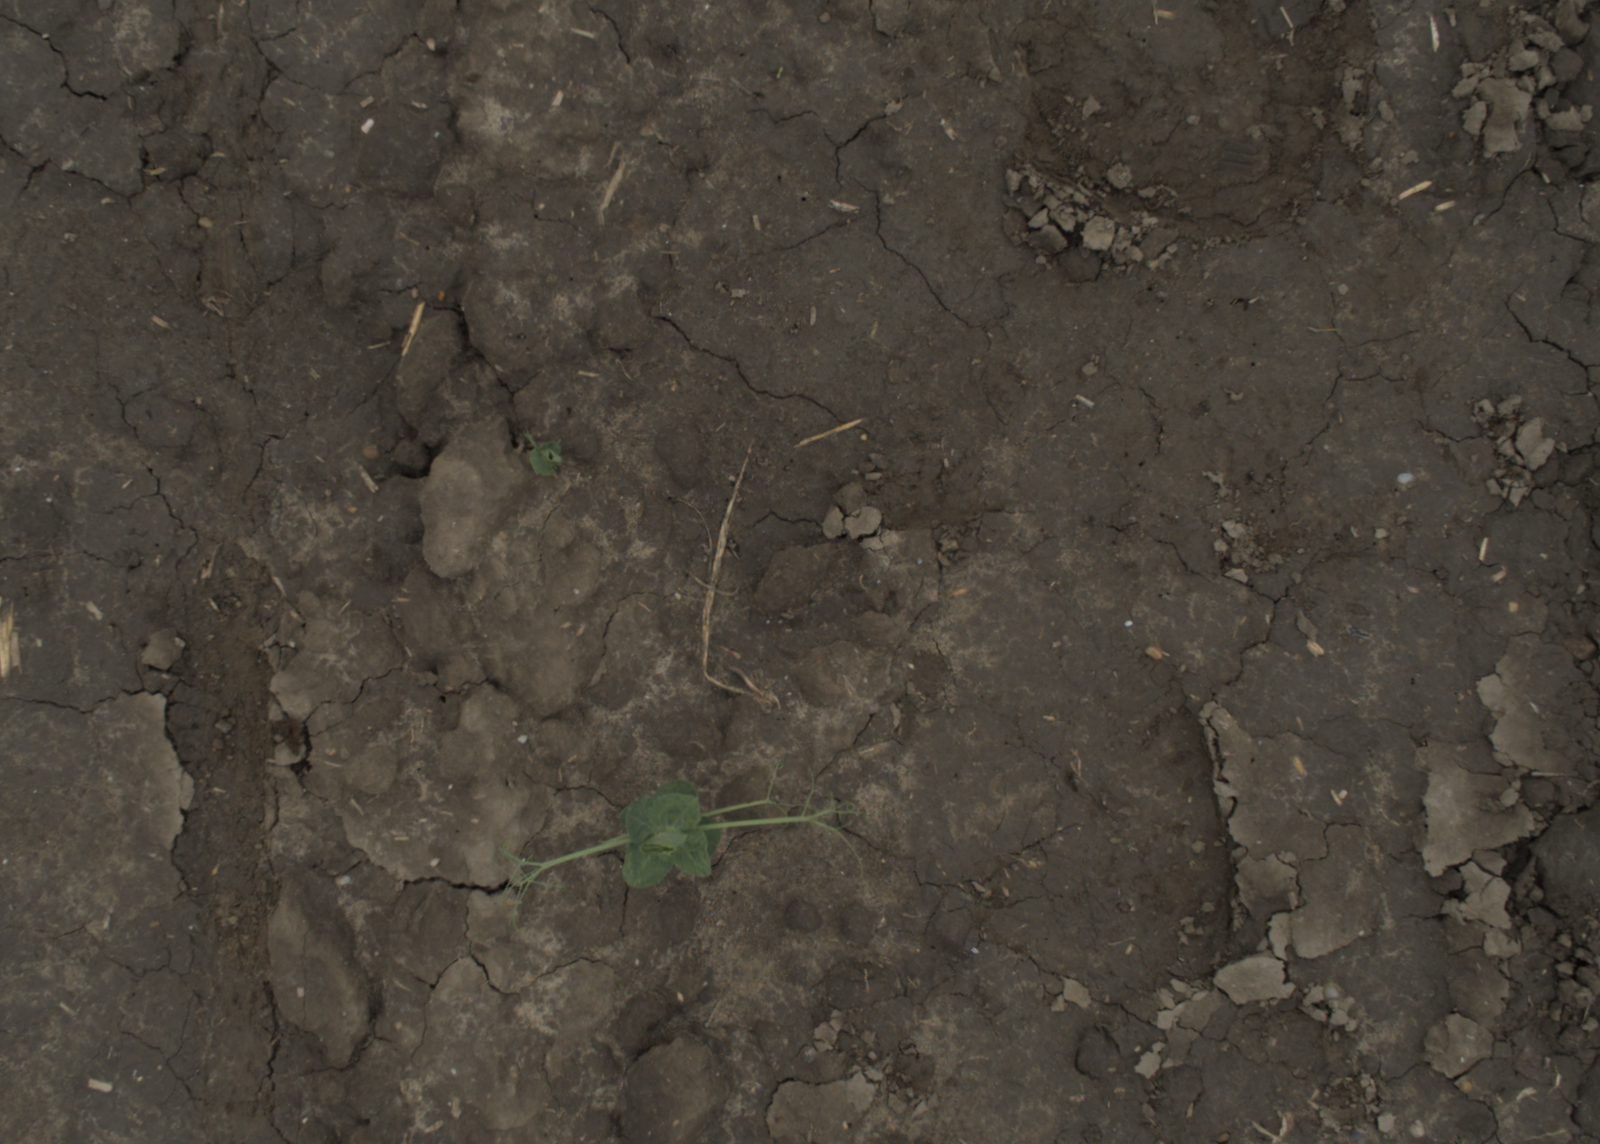
Capture date: 29.09.2021 13:56:08
Weather: cloudy
Wind: medium
Seeding date: 02.09.2021
Plant canopy height (mm): 954